Omar Hakim

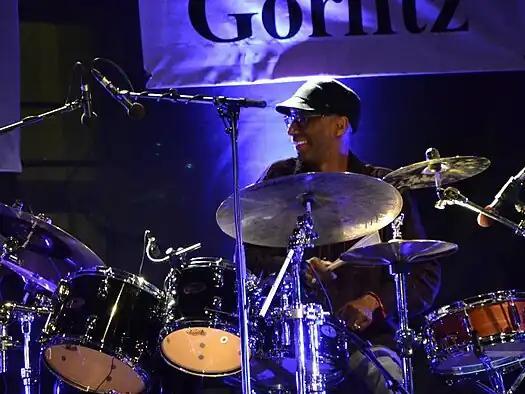
Omar Hakim performing at Jazztage Görlitz, 1 June 2012

Hakim first came to major attention backing Carly Simon in 1980, and joined Weather Report in 1982. He played drums on David Bowie's most commercially successful album, 1983's "Let's Dance", as well as the follow-up, "Tonight", in 1984. Bowie described Hakim as "a fascinating drummer, with impeccable timing" and "always fresh in his approach".